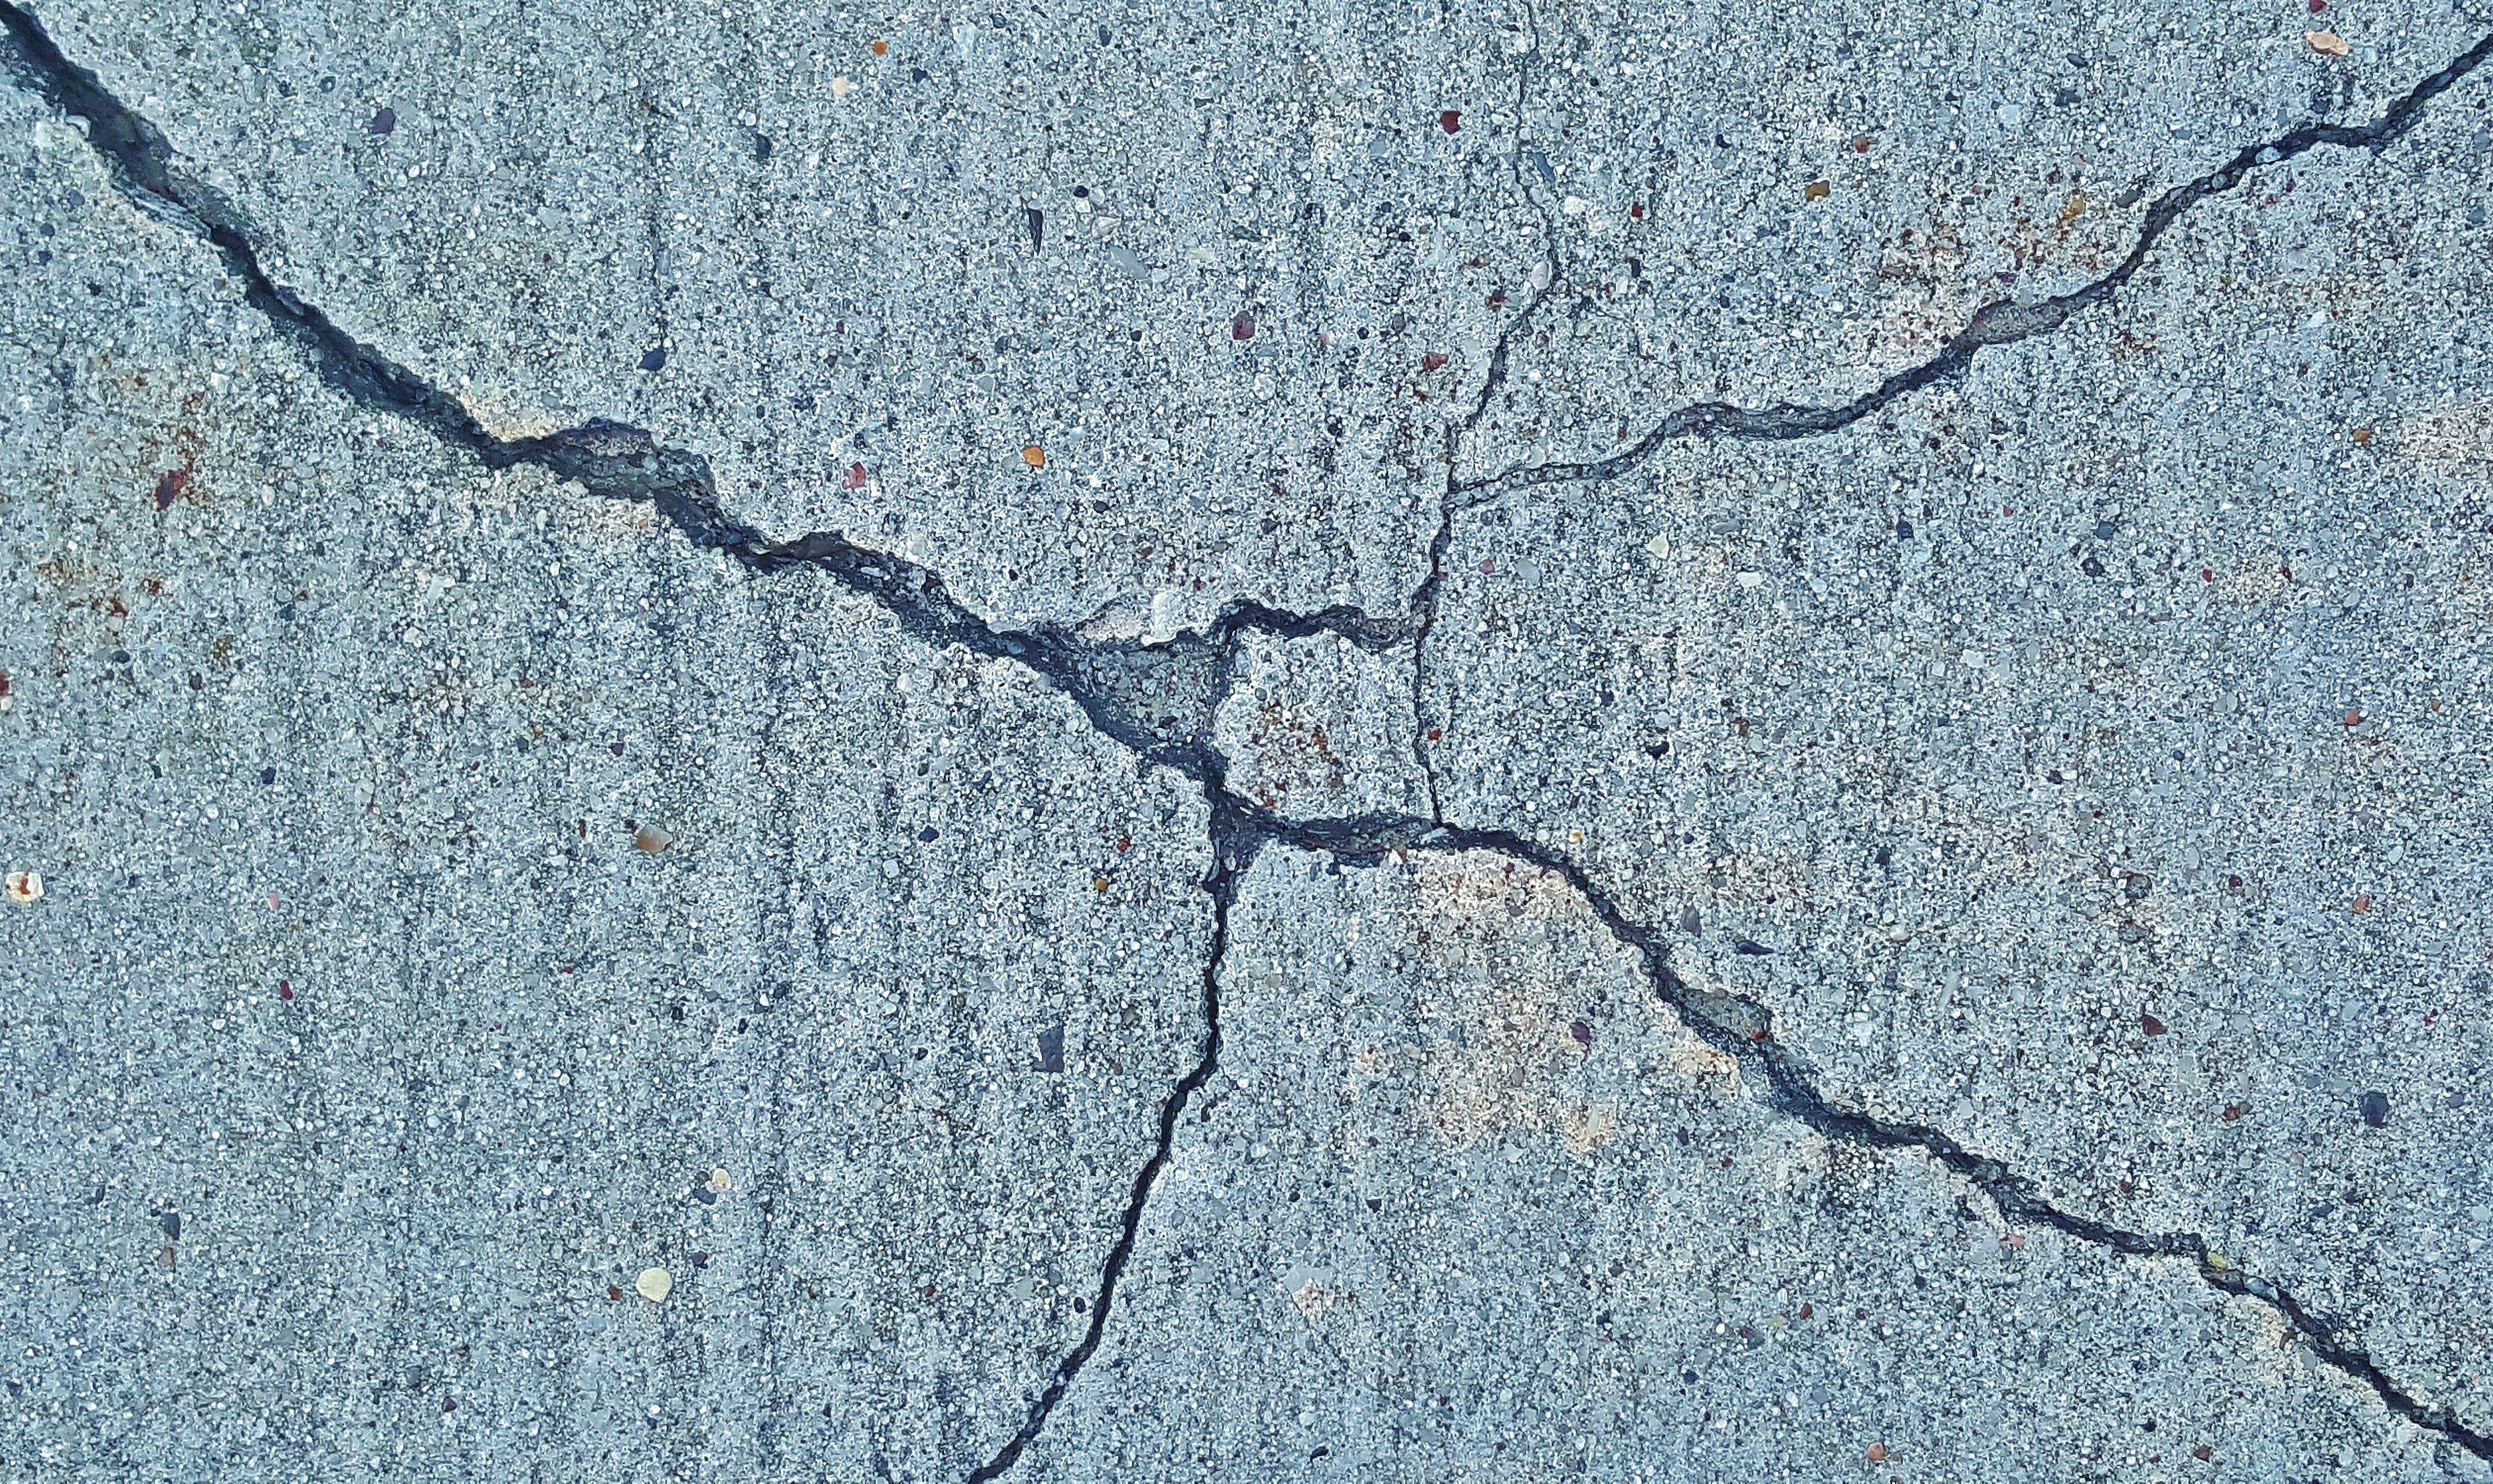
tree, rock, branch, texture, leaf, frost, wall, asphalt, line, soil, material, cracked, lines, geology, diagonal, break, cracks, earthquake, fissure, road surface, tremor